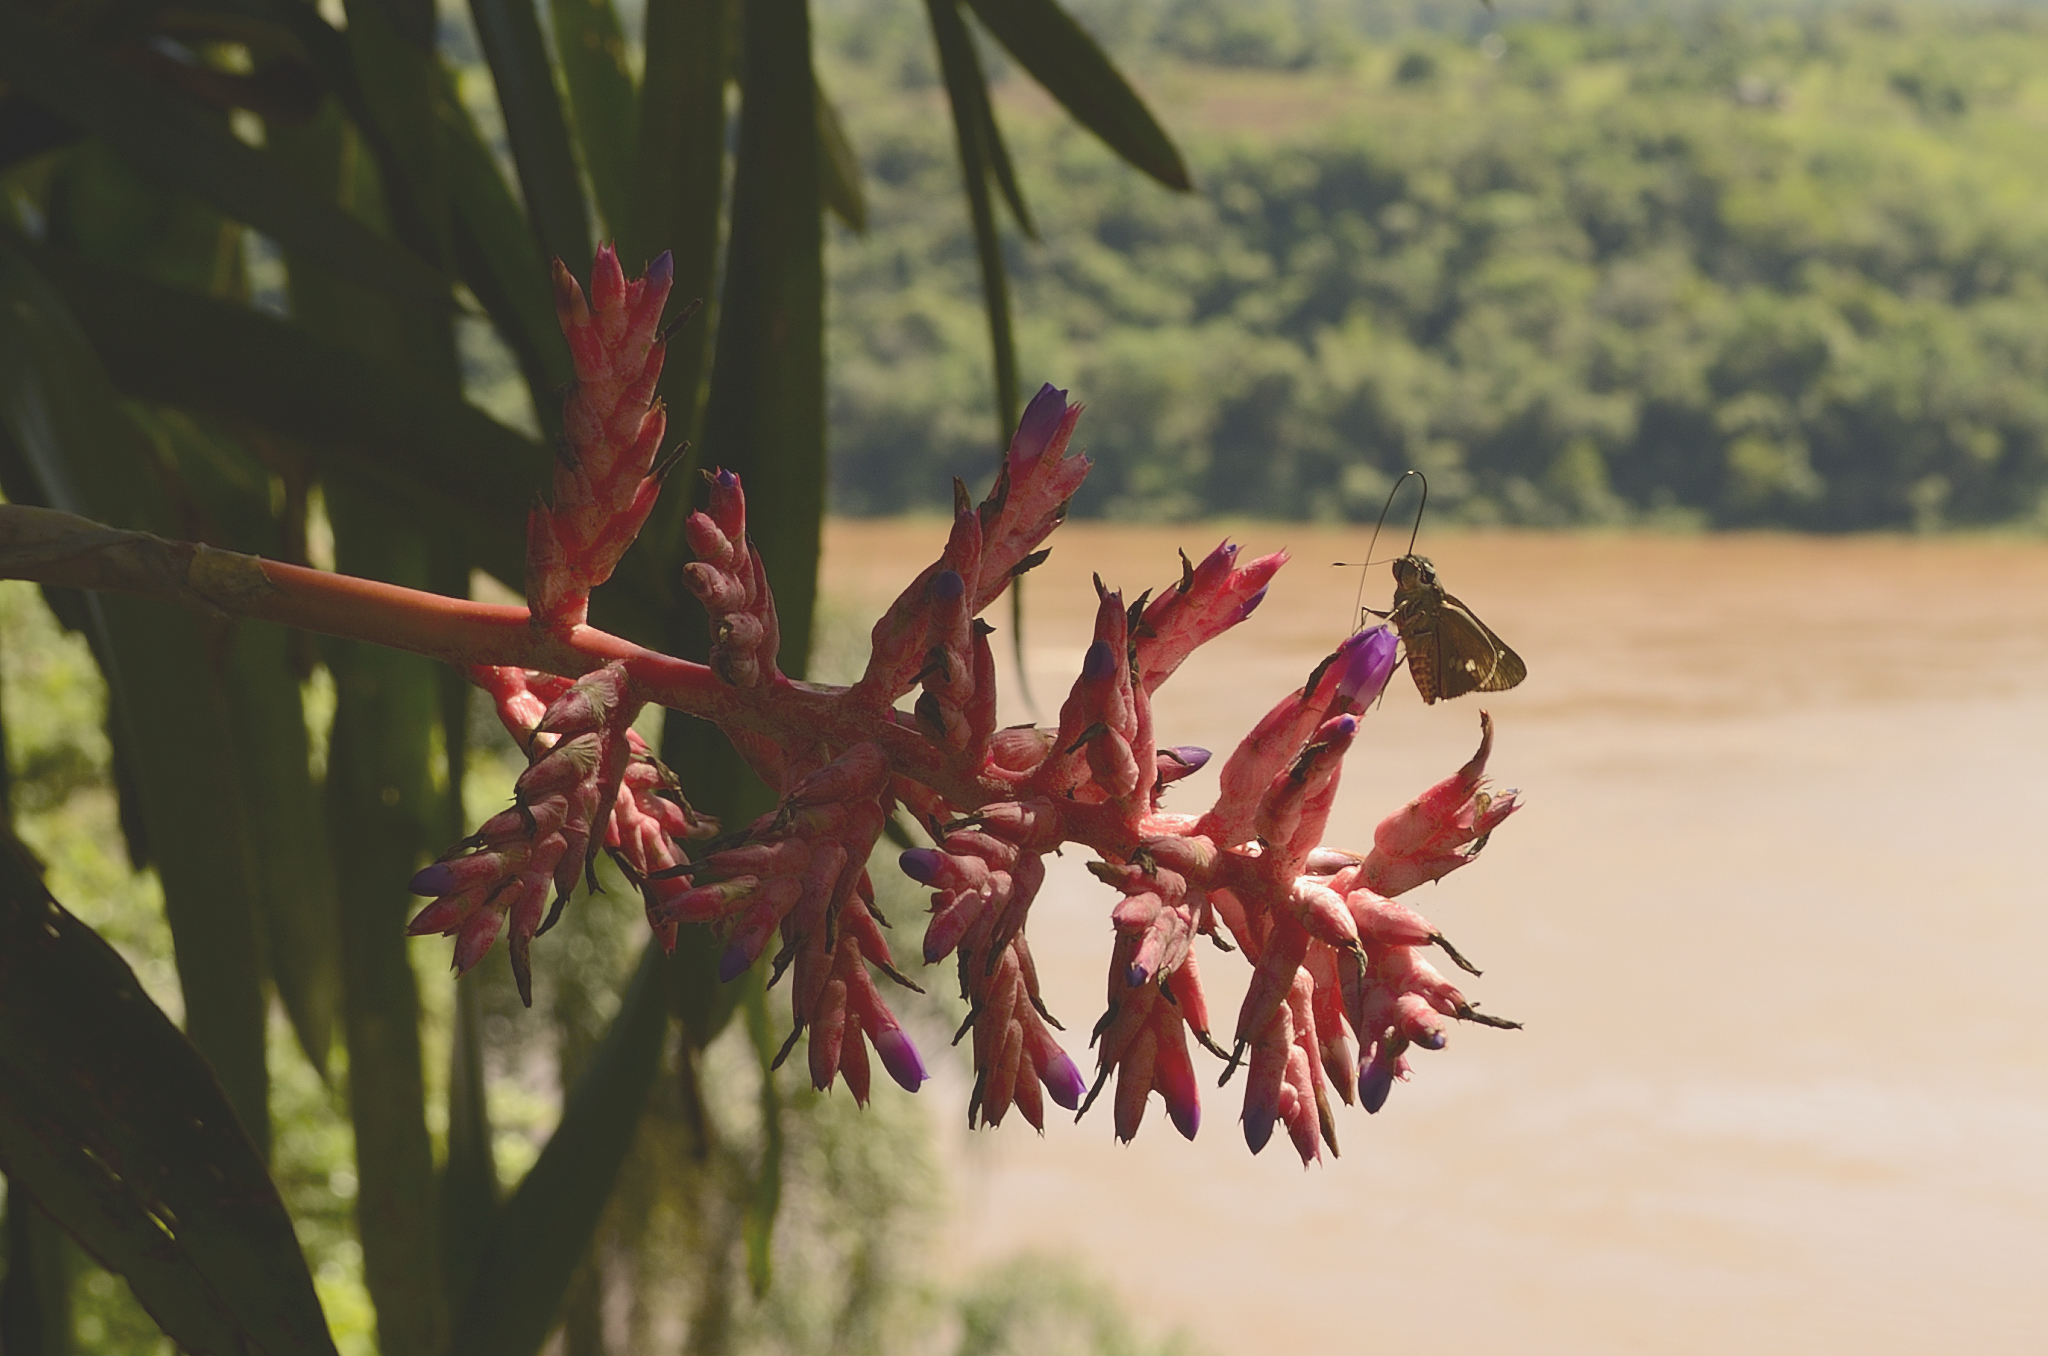
tree, nature, branch, blossom, plant, leaf, flower, red, autumn, botany, flora, season, wildflower, close up, shrub, sombra, paisaje, rio, cielo, arboles, eldorado, misiones, parana, costanera, siesta, macro photography, flowering plant, plant stem, woody plant, land plant